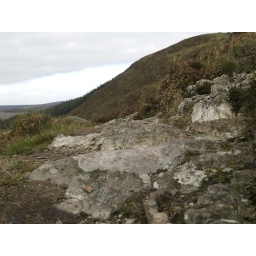
above Tay lake where guinness water for the st. james brewery comes from